Enes Mahmutović

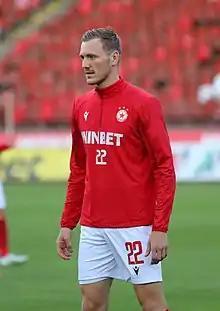
Mahmutović with CSKA Sofia in 2022

Enes Mahmutović (born 22 May 1997) is a professional footballer who plays as a centre-back for Dutch club NAC Breda. Born in Kosovo, he plays for the Luxembourg national team.